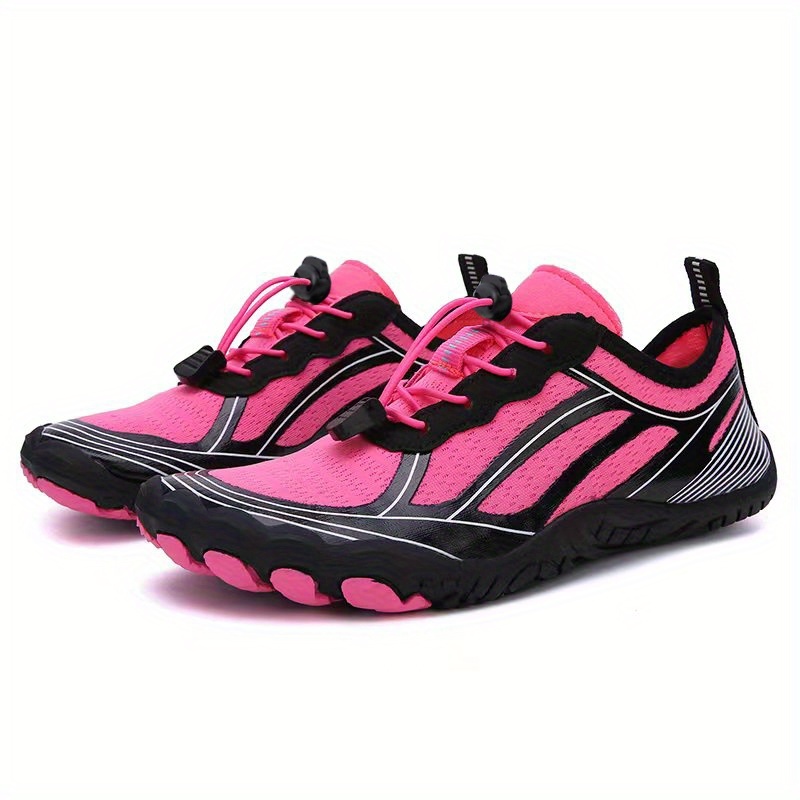
Lightweight Unisex Barefoot Shoes with Quick Dry Technology
Description: These barefoot shoes are perfect for hiking, fitness, and swimming. They feature quick dry technology to keep your feet comfortable and dry during various activities. Features: Ideal for hiking, fitness, and swimming Quick dry technology for comfort Lightweight and breathable design Unisex style suitable for both men and women Durable construction for long-lasting use This product may be available in additional colours and sizes. Please contact us and share the product link for further assistance.
Brand: CRAZE
Category: Sporting Goods > Outdoor Recreation > Boating & Water Sports > Swimming > Swimming Fins